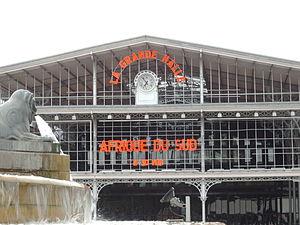
Cet article recense les monuments historiques du 19ᵉ arrondissement de Paris, en France.